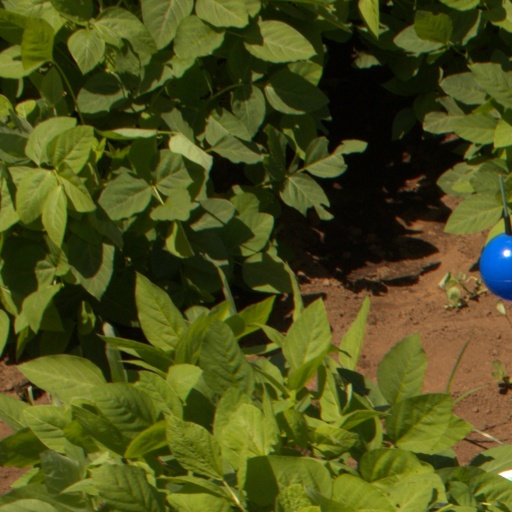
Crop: soybean